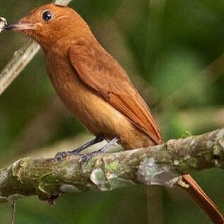
Species: GREAT XENOPS
Scientific name: MEGAXENOPS PARNAGUAE